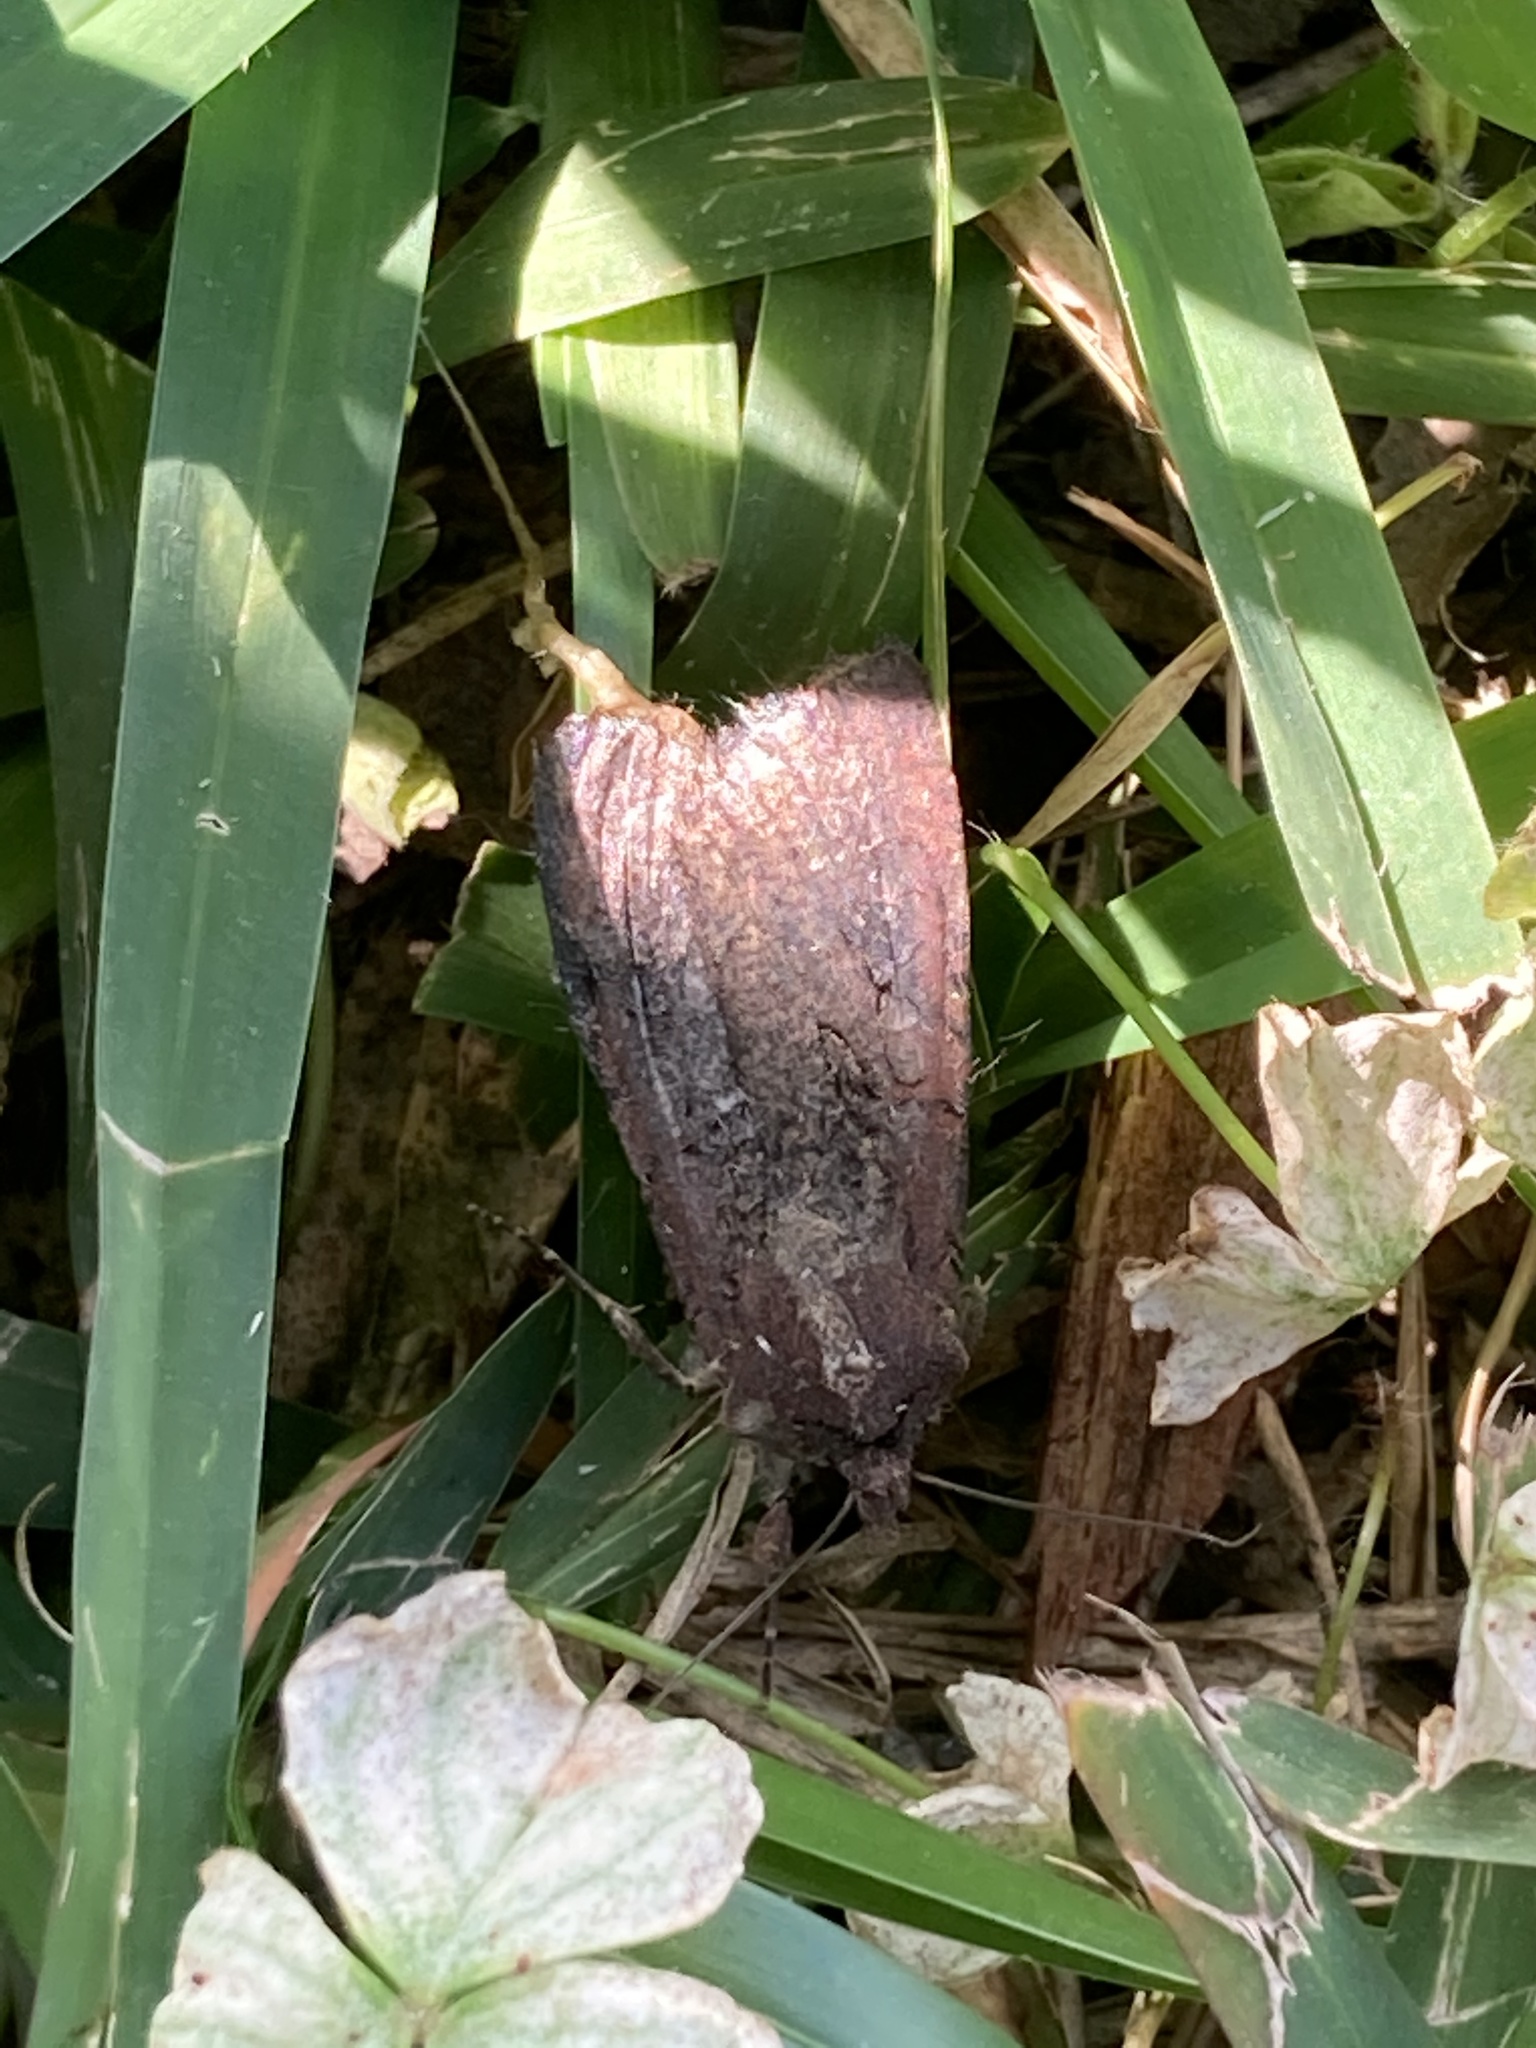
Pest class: cutworms